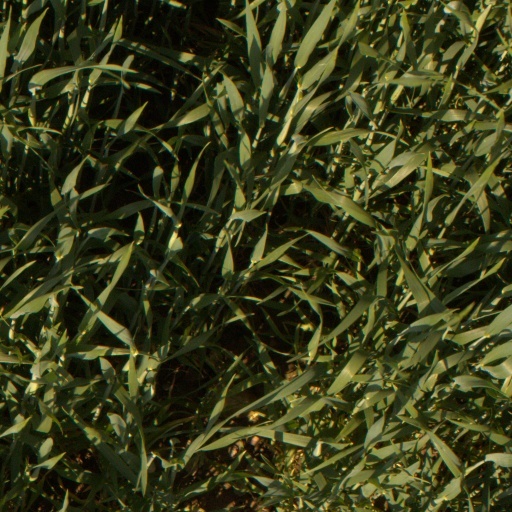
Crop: wheat